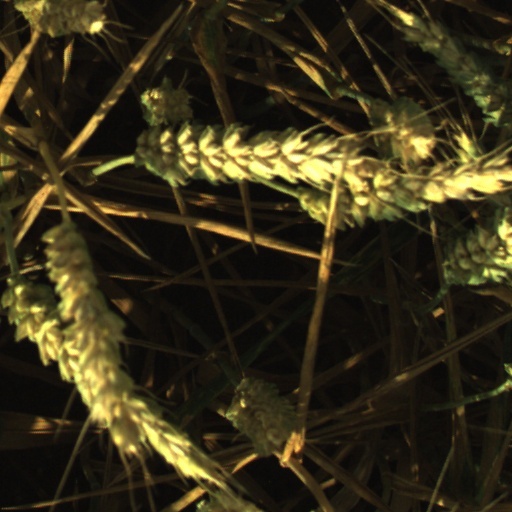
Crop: wheat